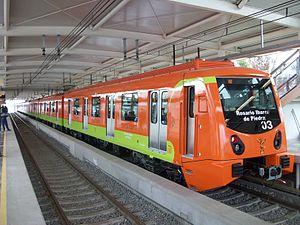
La ligne 12 est une des douze lignes du métro de Mexico, au Mexique.